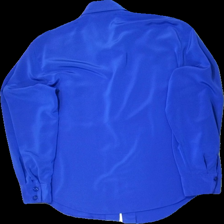
View: back
Type: Blouse
Category: Ladies
Brand: Not in the list
Brand text on label: yarell
Colors: Blue
Material: 100% polyester
Pattern: Other
Cut: C-collar
Size: 40
Season: All
Trend: 80s
Holes: Minor
Damage: hål
Damage location: middle right
Price range: <50
Recommended usage: Reuse
Description: Blå blus med glansiga knappar